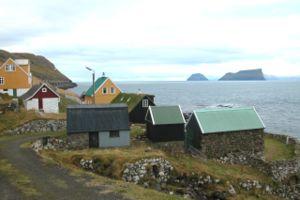
Sandoy, en danois Sandø, est une des îles de l'archipel des Féroé, la cinquième par la superficie. La ville la plus peuplée de l'île est Sandur, avec environ 600 habitants ; les autres villages sont Skarvanes, Skopun, Skálavík, Húsavík et Dalur.